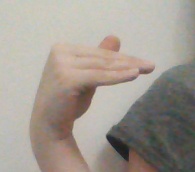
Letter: khaa